Bukovina

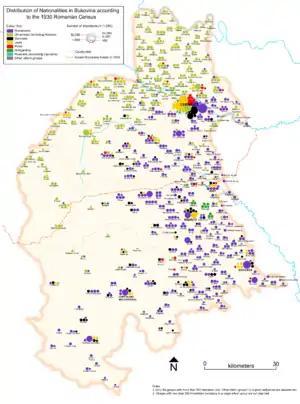
Demographic composition of Bukovina in 1930

After the instauration of Soviet rule, under NKVD orders, thousands of local families were deported to Siberia during this period, with 12,191 people targeted for deportation in a document dated 2 August 1940 (from all formerly Romanian regions included in the Ukrainian SSR), while a December 1940 document listed 2,057 persons to be deported to Siberia. The largest action took place on 13 June 1941, when about 13,000 people were deported to Siberia and Kazakhstan. The majority of those targeted were ethnic native Romanians, but there were (to a lesser degree) representatives of other ethnicities, as well.